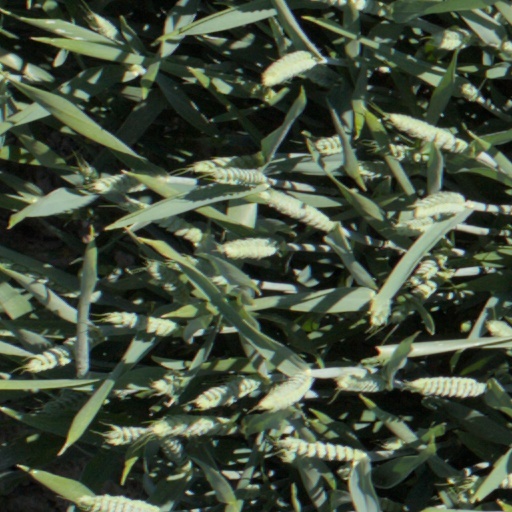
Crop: wheat